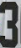
Number: 3